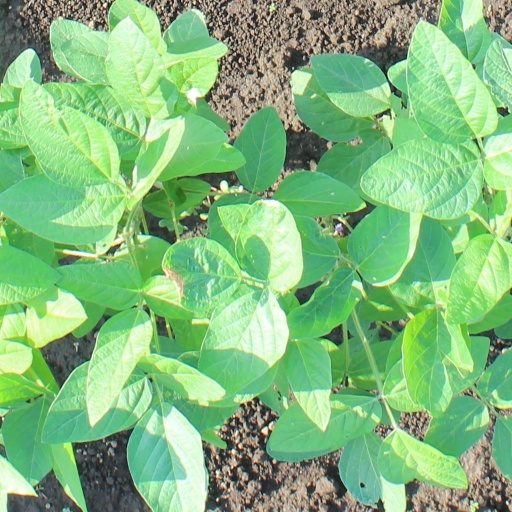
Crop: soybean